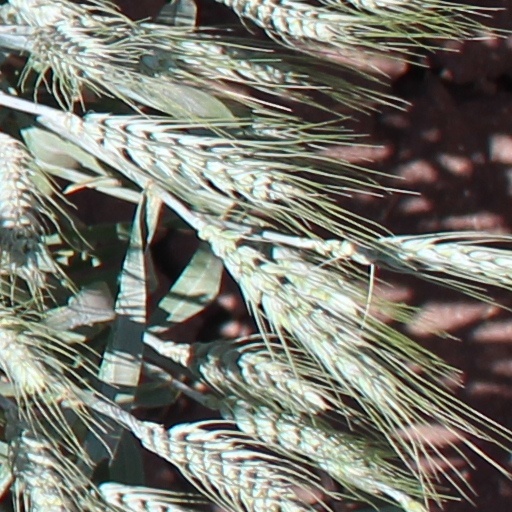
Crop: wheat